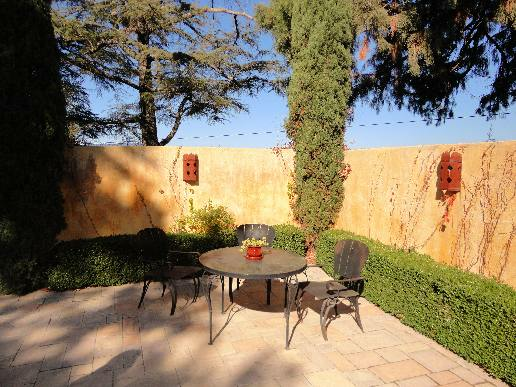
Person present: No